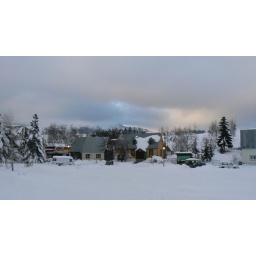
Part of the town of Zabljak where I stayed. I caught some wonderful colours in the sky as the clouds came in.